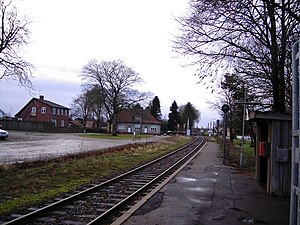
Nyrup Station
Nyrup Station er en dansk jernbanestation i Nyrup.